East Badger Creek Culvert

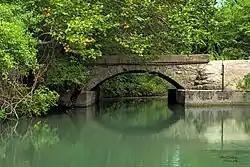

East Badger Creek Culvert, at 182nd Rd. approx. .3 mi. E. of 131st Rd. in Winfield, Kansas, is a small stone arch bridge built in 1905–06. It has a single arch. The bridge is long and wide.